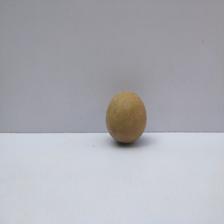
Size: Small